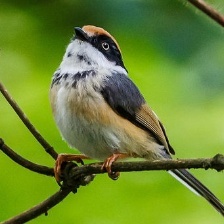
Species: BLACK THROATED BUSHTIT
Scientific name: AEGITHALOS CONCINNUS